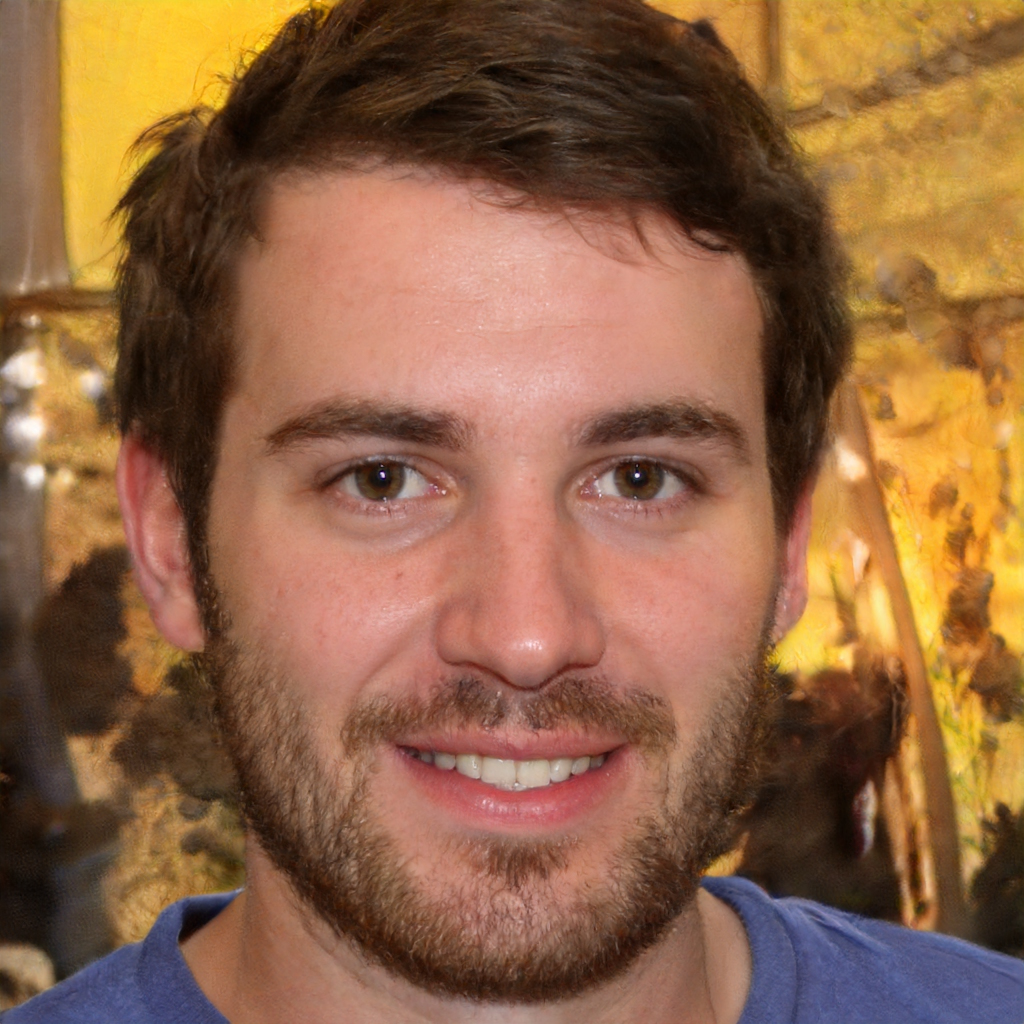
Label: Colored